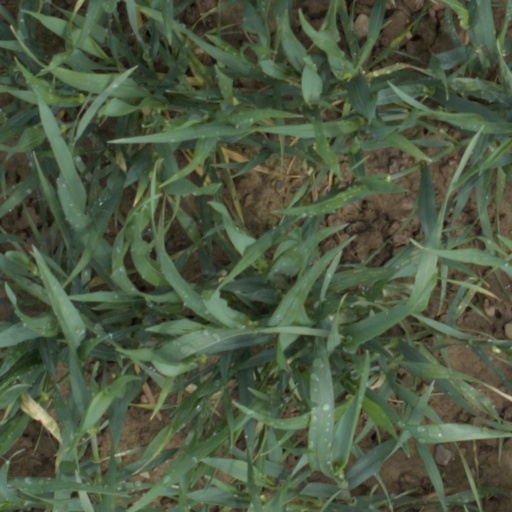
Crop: wheat